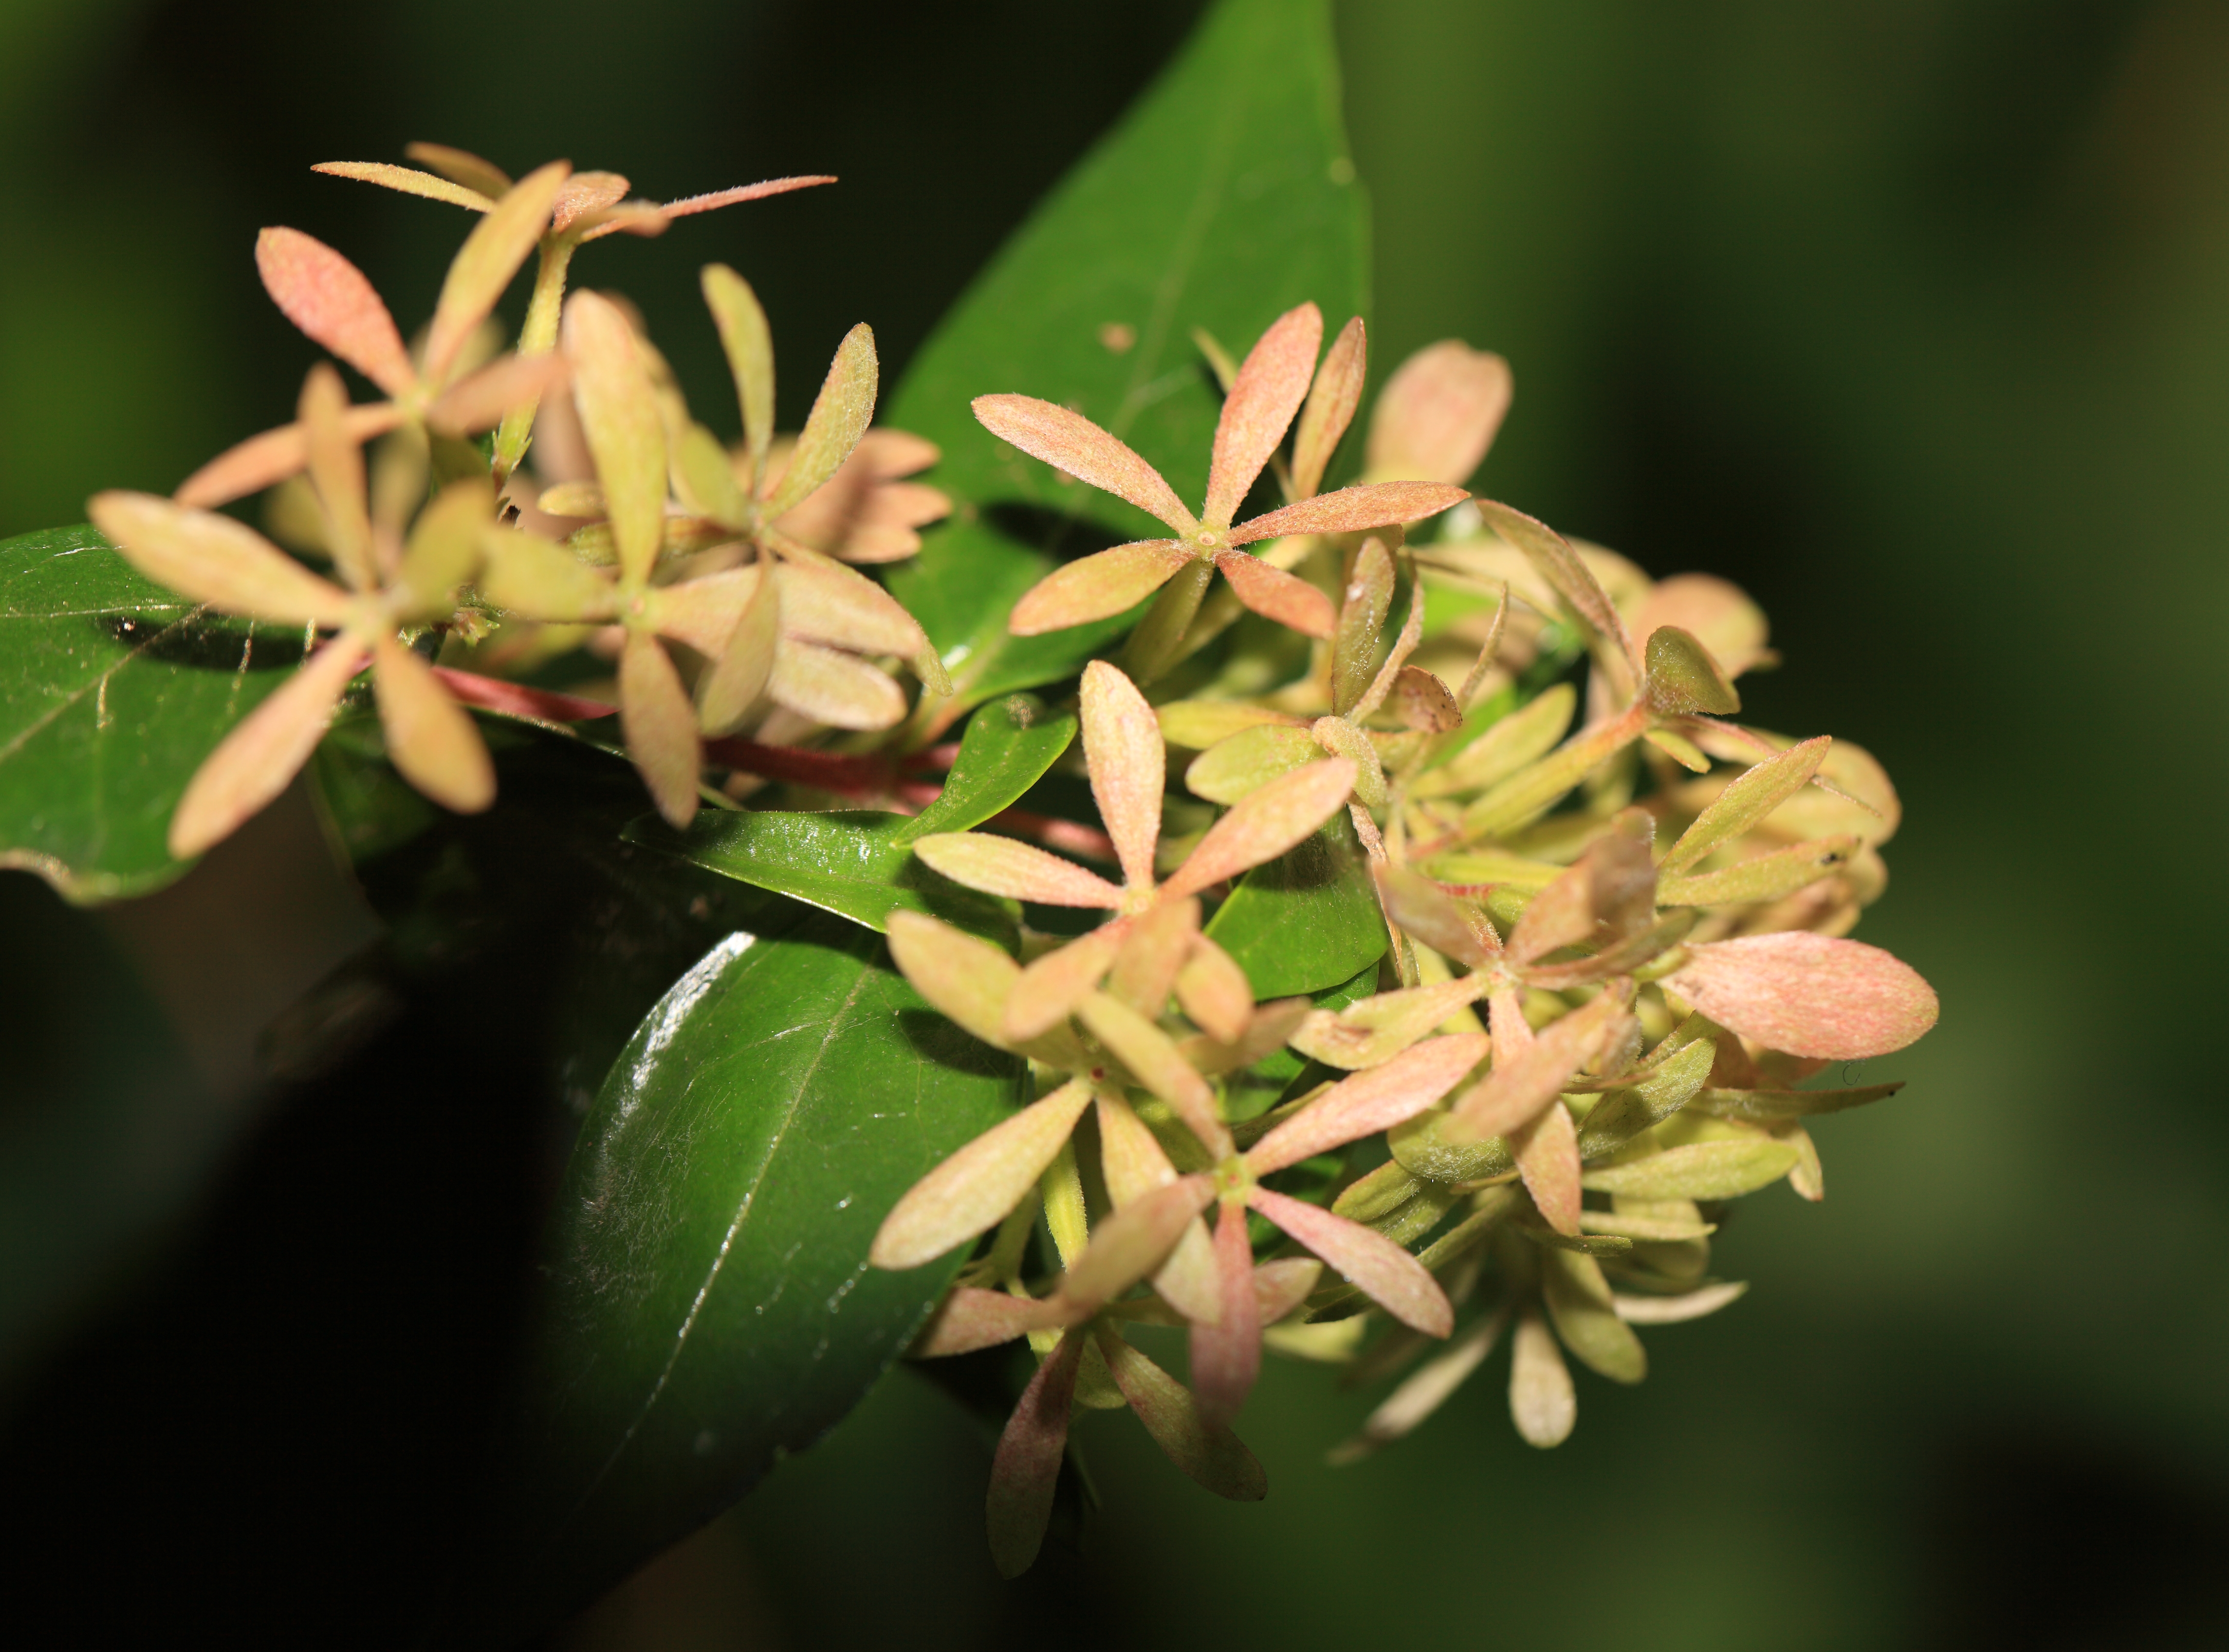
tree, branch, blossom, plant, leaf, flower, high, herb, produce, evergreen, botany, flora, wildflower, tokyo, shrub, 5d, hires, markii, hi, res, resolution, kokubunji, tonogayatoteien, macro photography, flowering plant, woody plant, land plant